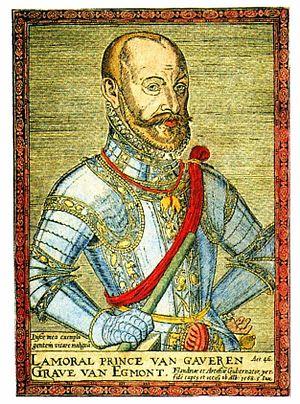
Lamoral, comte d'Egmont, prince de Gavre, né le 18 novembre 1522 à Lahamaide en Hainaut, décapité le 5 juin 1568 à Bruxelles, est un général et un homme d’État des anciens Pays-Bas.